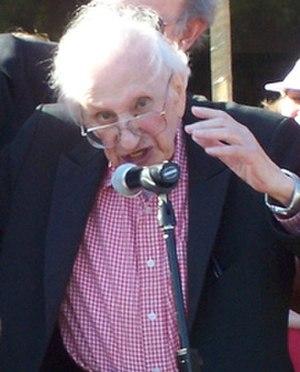
Louis « Studs » Terkel, né le 16 mai 1912 à New York et mort le 31 octobre 2008 à Chicago s'est rendu célèbre aux États-Unis comme journaliste de radio et comme auteur de nombreux ouvrages d'histoire orale. C'était l'une des grandes figures de la gauche radicale américaine.